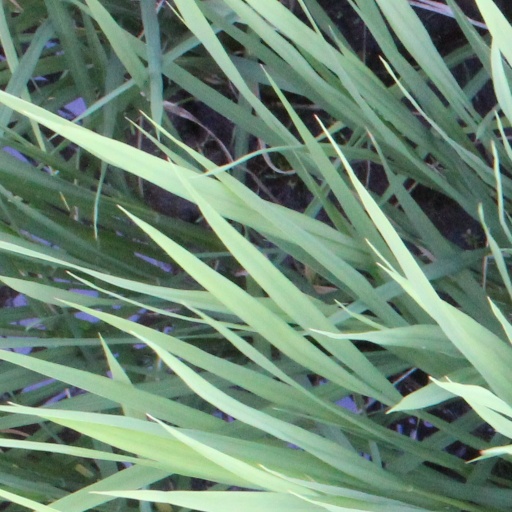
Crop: rice